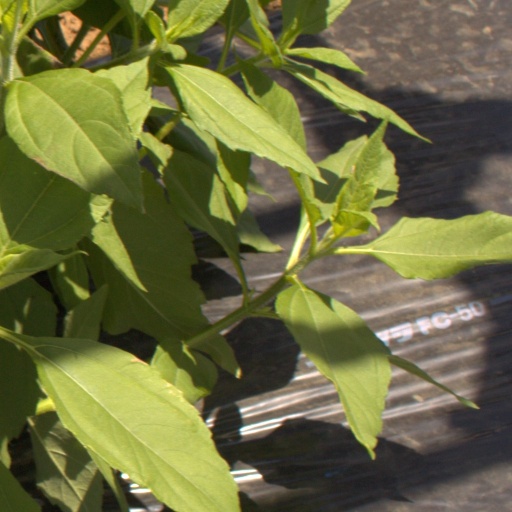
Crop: Jerusalem artichoke